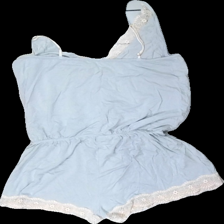
View: back
Type: Dress
Category: Ladies
Brand: Not in the list
Brand text on label: twilfit
Colors: Blue, White
Material: 100% viscose
Pattern: Lace
Cut: Regular, V-collar
Size: S
Season: Summer
Stains: Major
Damage location: top center
Damage 2 location: bottom center
Price range: <50
Recommended usage: Reuse
Description: blå jumpsuit med blommig svets vid hals och ben. spets har nog varit vit men är nu mer rosa